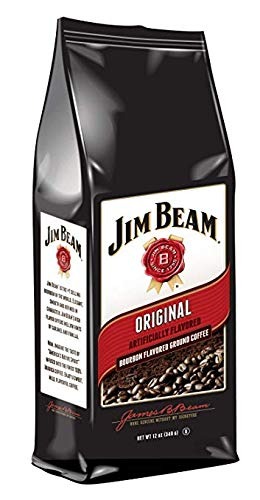
Item Name: Jim Beam Original Bourbon Flavored Ground Coffee - 12oz Bag
Bullet Point 1: Jim Beam flavored ground coffee
Bullet Point 2: Original bourbon flavor
Bullet Point 3: For use in drip style brewers
Bullet Point 4: 12 ounce bag of ground coffee
Bullet Point 5: 100% Arabica coffee
Value: 12.0
Unit: Ounce

Price: 13.94